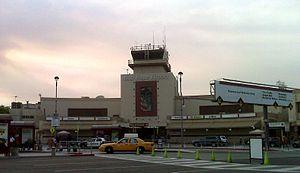
L'aéroport Hollywood Burbank, est un aéroport civil presque entièrement situé dans la partie nord-ouest de la ville de Burbank, dans le comté de Los Angeles en Californie, aux États-Unis. Située à environ cinq kilomètres du centre de Burbank, l'emprise de l'aéroport était à l'origine totalement incluse dans les limites du territoire de cette ville, mais l'extrémité nord de la piste 15/33 a été étendue sur celui de la ville de Los Angeles, dans le quartier de Sun Valley. Bob-Hope dessert le nord du Grand Los Angeles, notamment Burbank, Glendale, Pasadena et la vallée de San Fernando. Il est plus proche de Griffith Park et d'Hollywood que ne l'est l'aéroport international de Los Angeles et est le seul aéroport de la région avec une connexion ferroviaire directe avec Downtown Los Angeles, grâce à la gare implantée sur le site de l'aéroport. Les dessertes aériennes concernent surtout l'ouest des États-Unis, mais la compagnie aérienne JetBlue assure une liaison quotidienne de nuit avec l'aéroport JFK de New York.